Istanbul Toy Museum

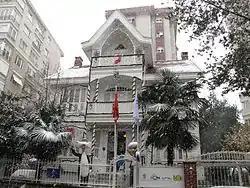
Front view

The Istanbul Toy Museum is a toy museum located in the Göztepe neighbourhood of Kadıköy district in Istanbul, Turkey.